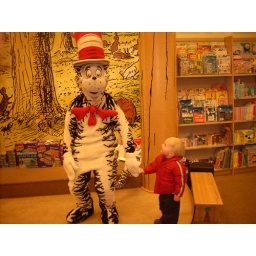
cat in the hat